Vicki (film)

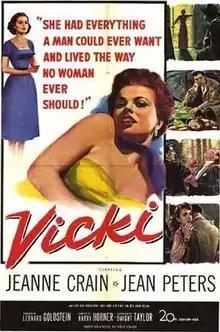
Theatrical release poster

Vicki is a 1953 American film noir directed by Harry Horner and starring Jeanne Crain and Jean Peters. It was based on the novel "I Wake Up Screaming," written by Steve Fisher.